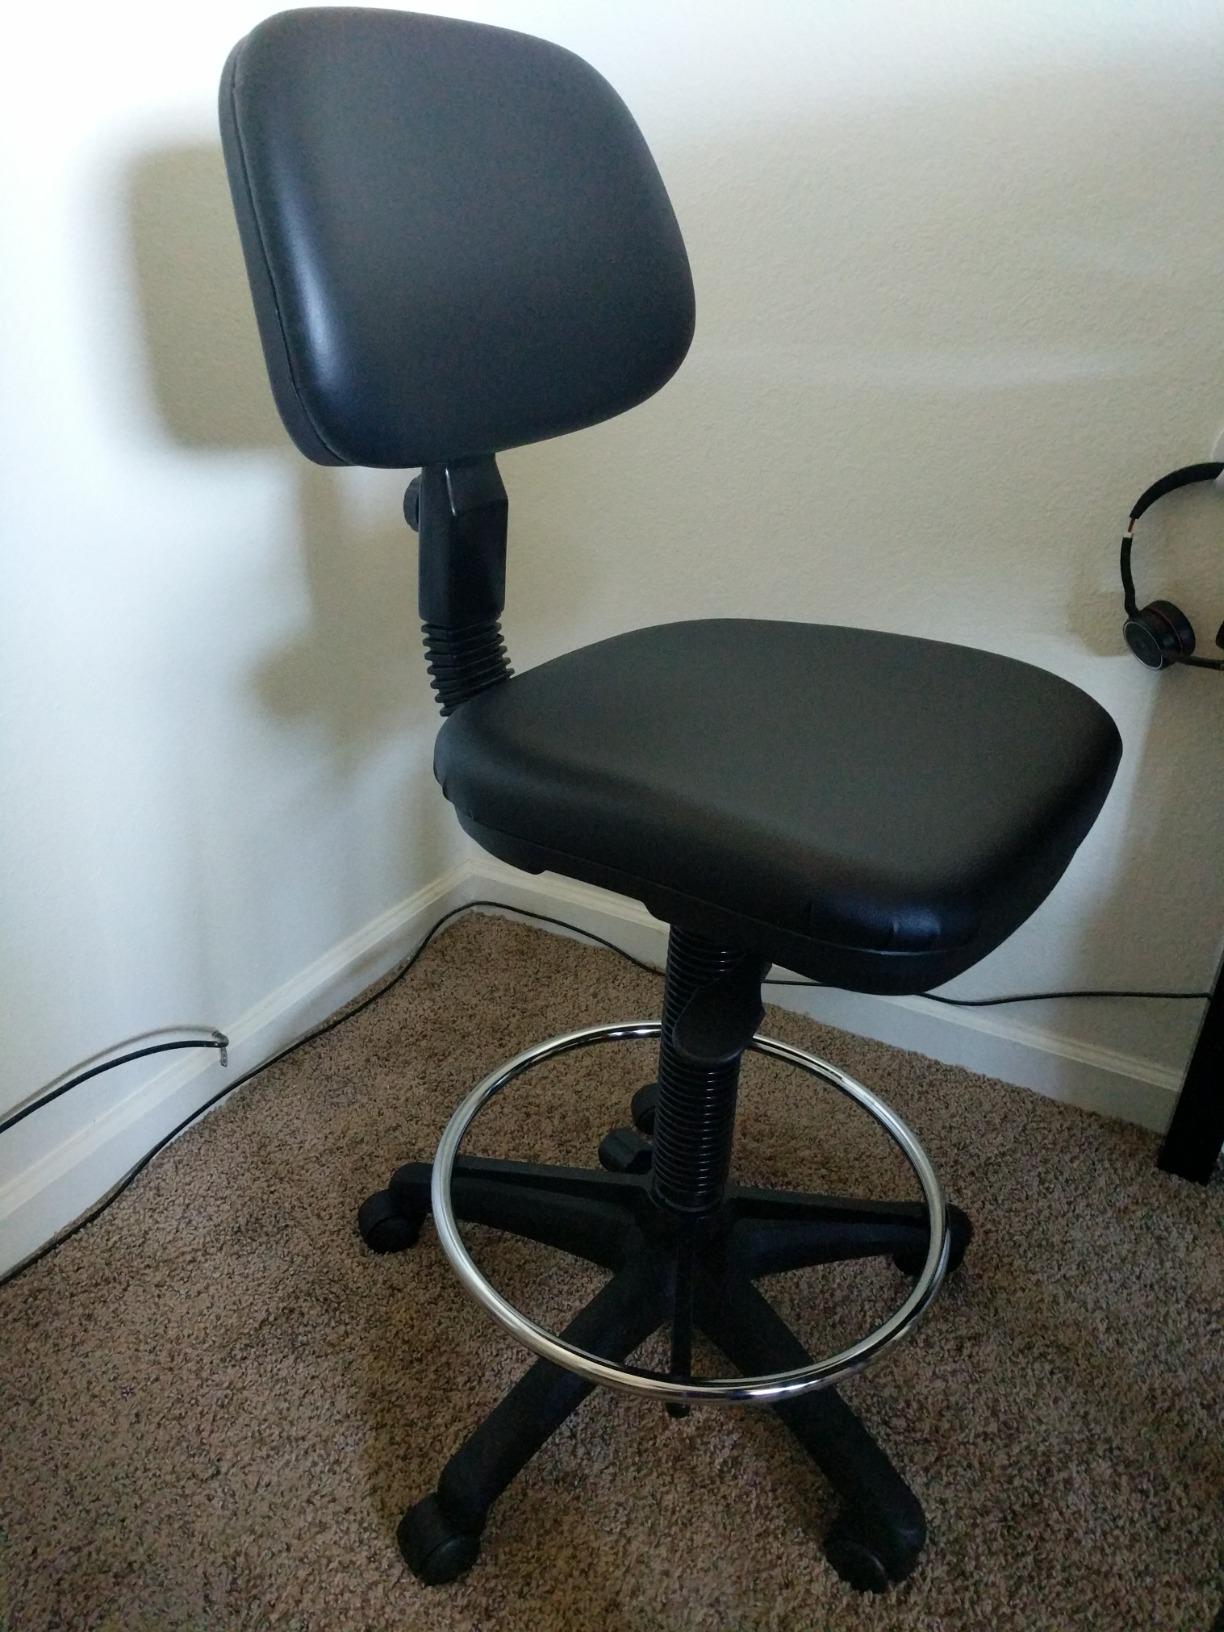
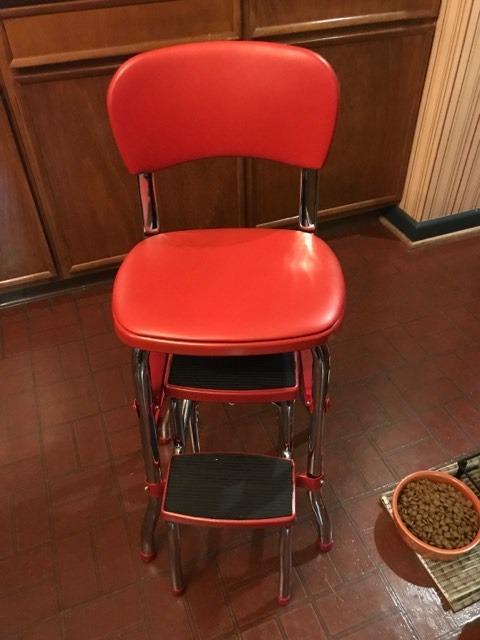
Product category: items_chair
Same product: no